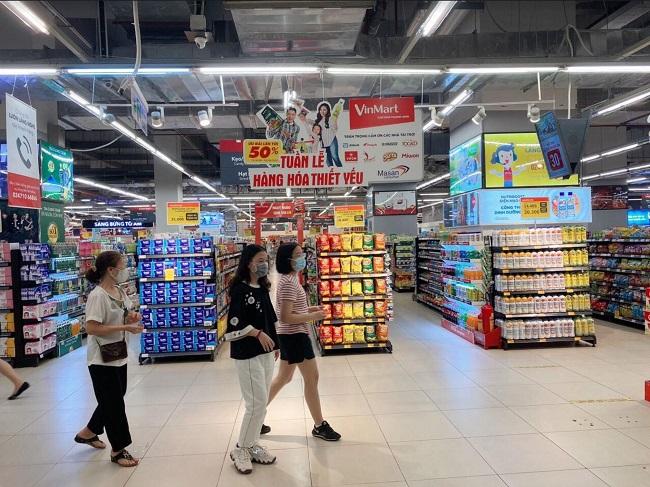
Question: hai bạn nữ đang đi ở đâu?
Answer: ở trong siêu thị vinmart